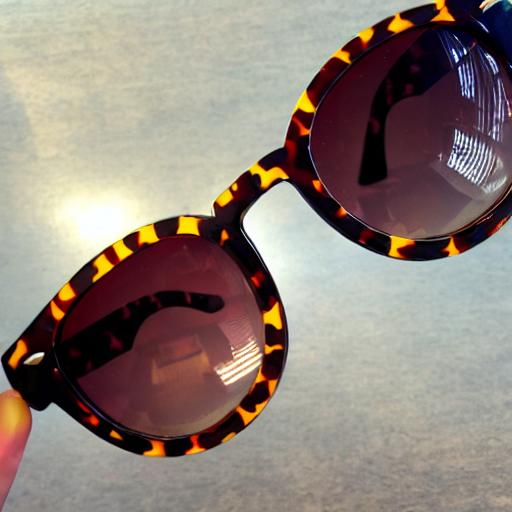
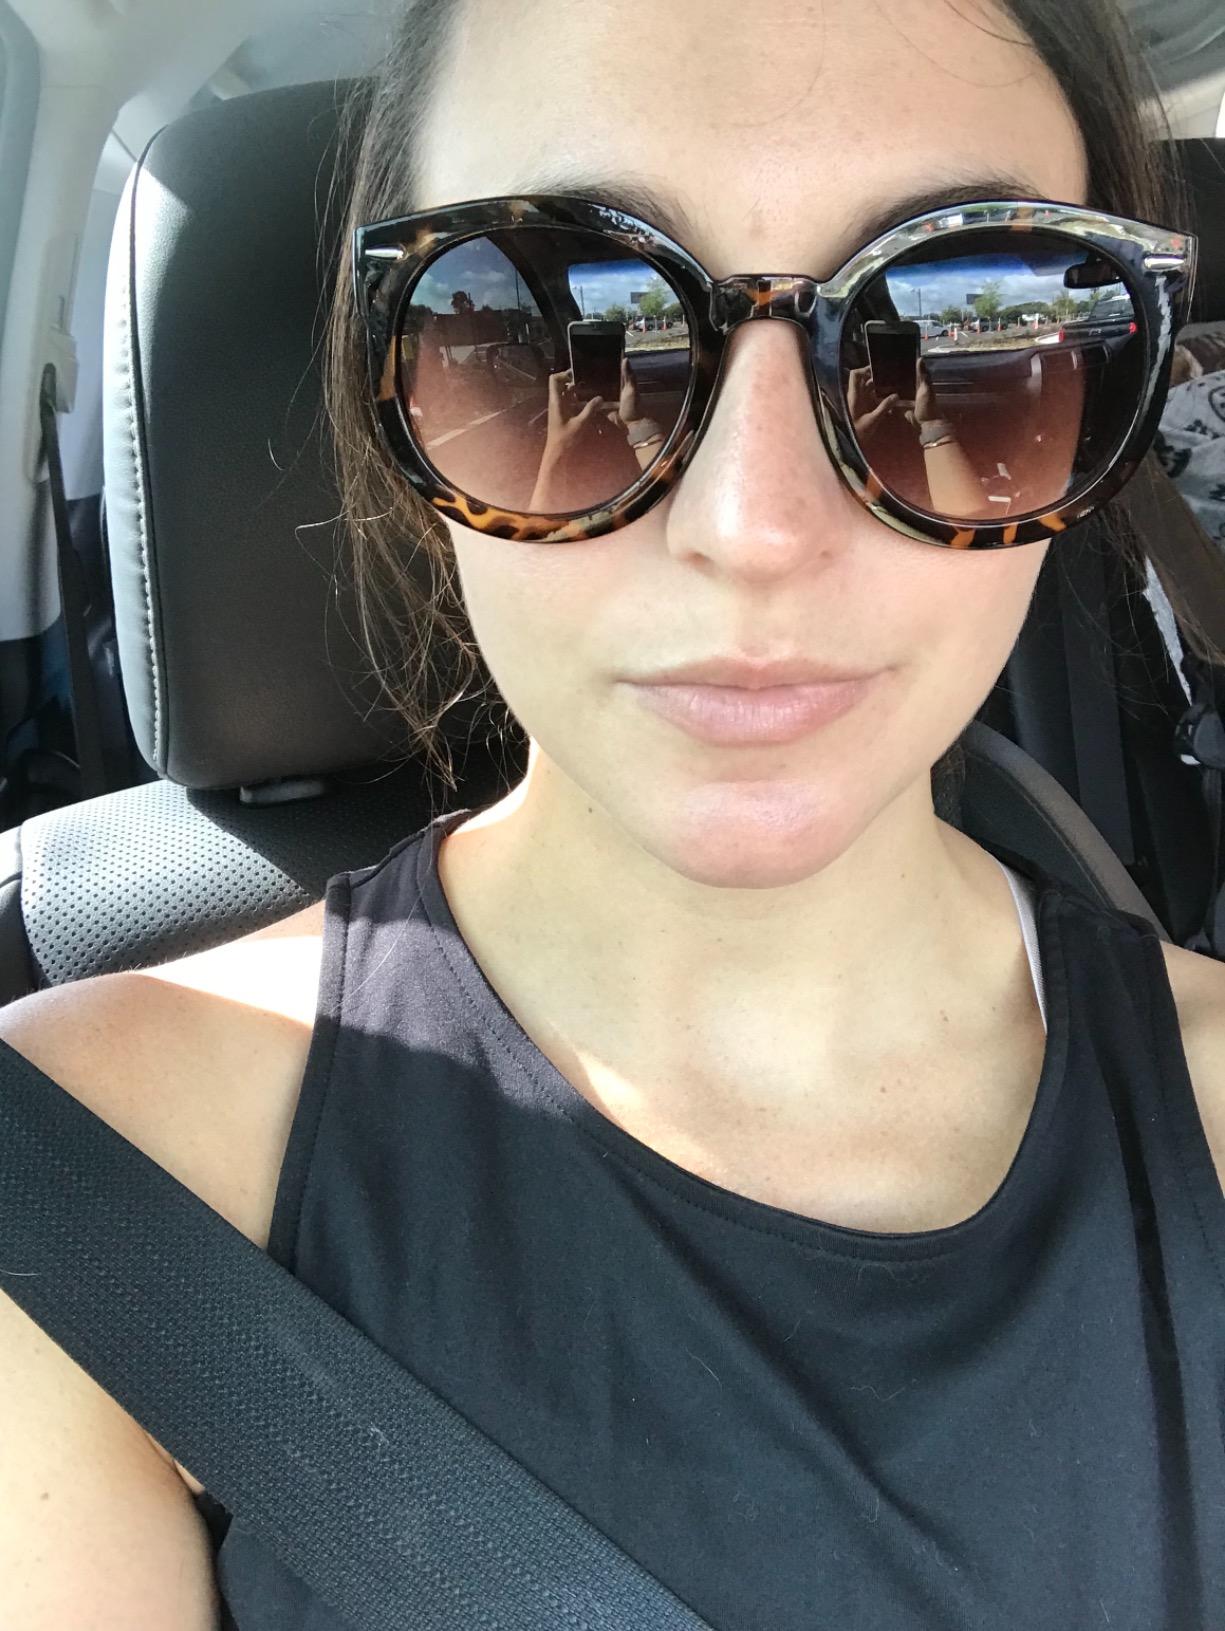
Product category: accessories_sunglasses
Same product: no